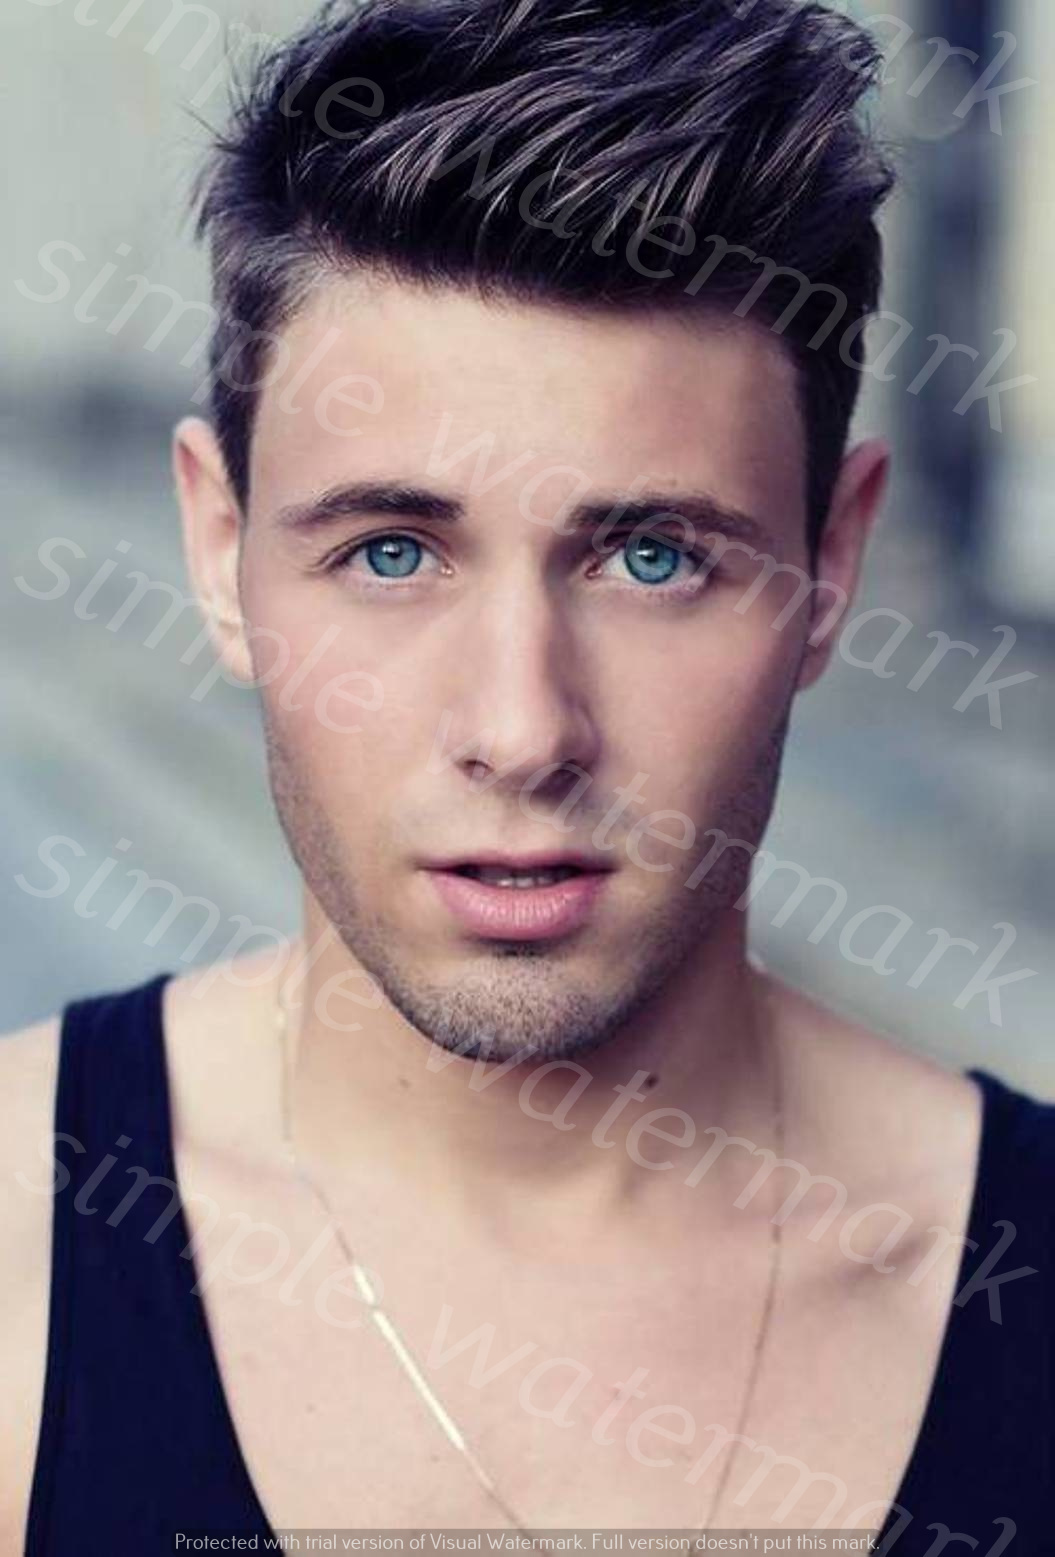
Label: Watermark